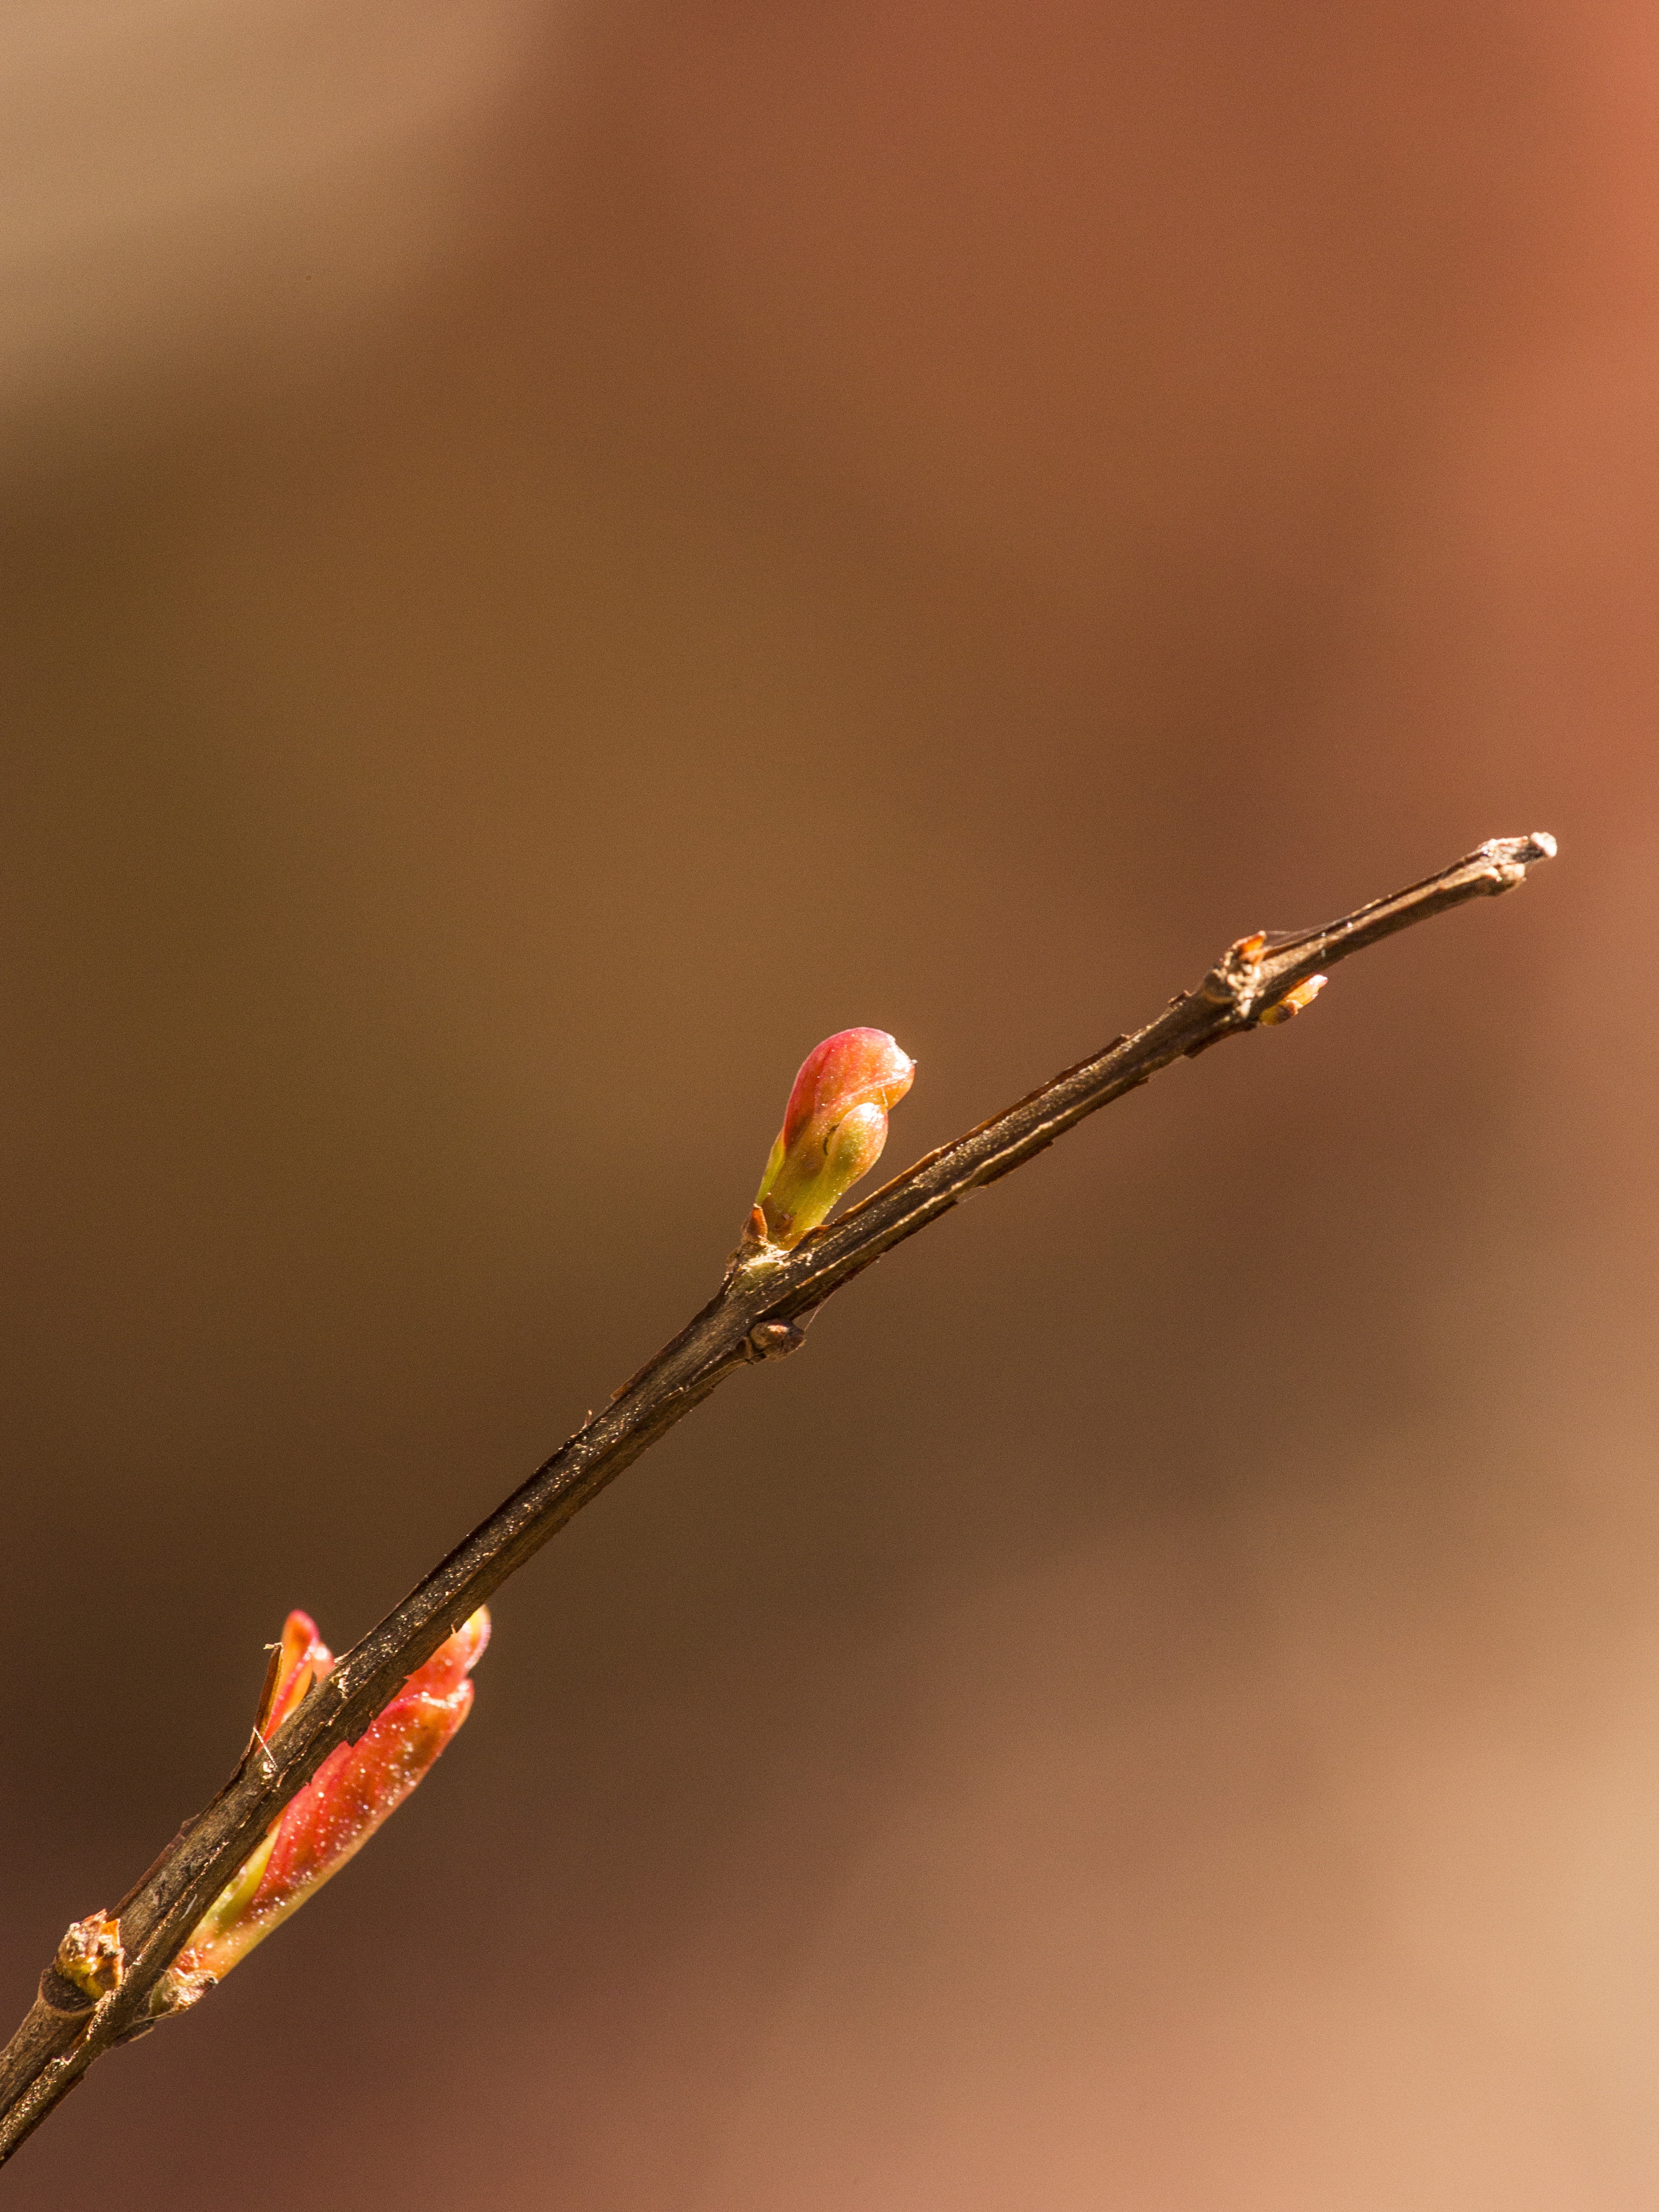
nature, branch, dew, growth, plant, ground, photography, fruit, leaf, flower, food, spring, green, red, color, grow, natural, small, fresh, soil, yellow, agriculture, garden, healthy, season, sprout, twig, life, pomegranate, close up, leaves, gardening, vegetables, growing, vegan, raw, bud, planting, organic, moisture, macro photography, vegetable garden, plant stem